Elizabeth O'Neill Verner House

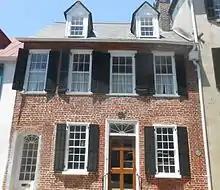
The Elizabeth O'Neill Verner House is at 38 Tradd Street, Charleston, South Carolina.

The Elizabeth O'Neill Verner House is a pre-Revolutionary house in Charleston, South Carolina, that was built by a Huguenot barrel maker. The house was built in 1718. Later, the house was used as a "sweet shoppe." In the 20th century, American artist Elizabeth O'Neill Verner kept her art studio in the house.